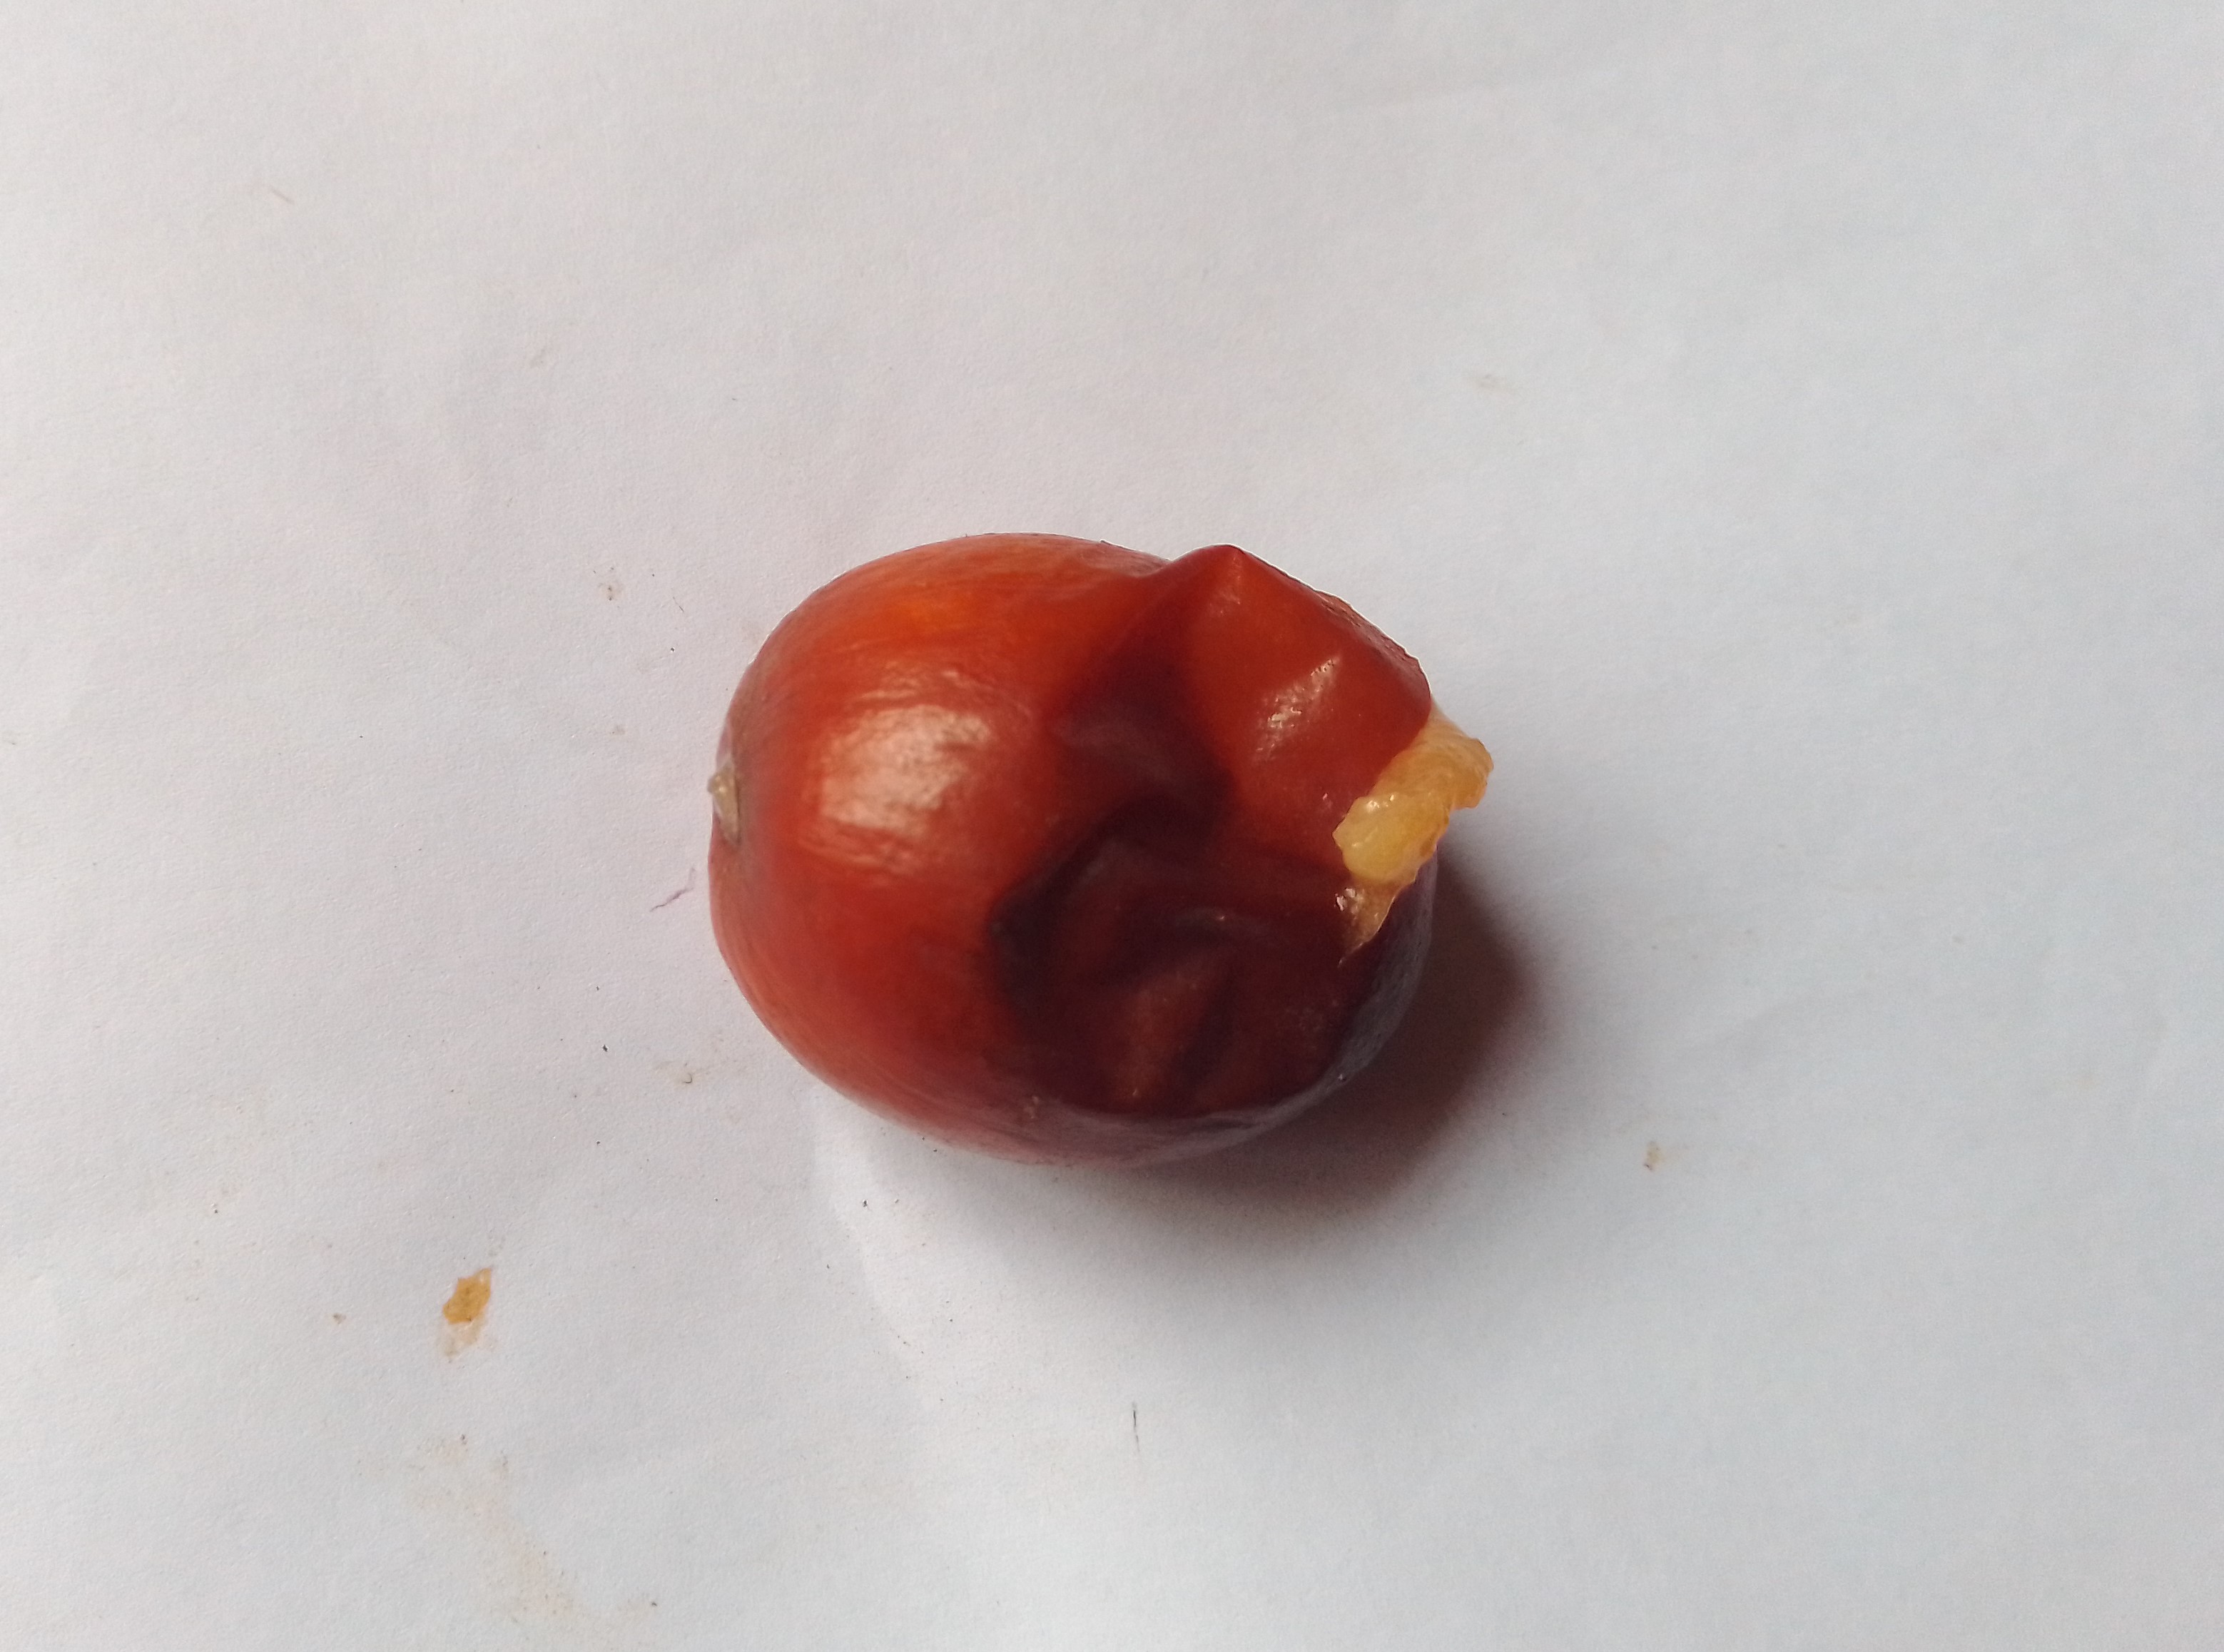
Fruit: jujube
Condition: rotten